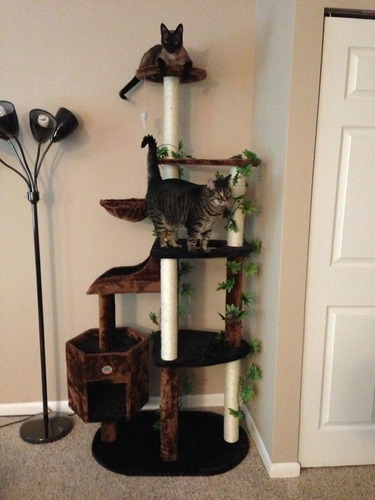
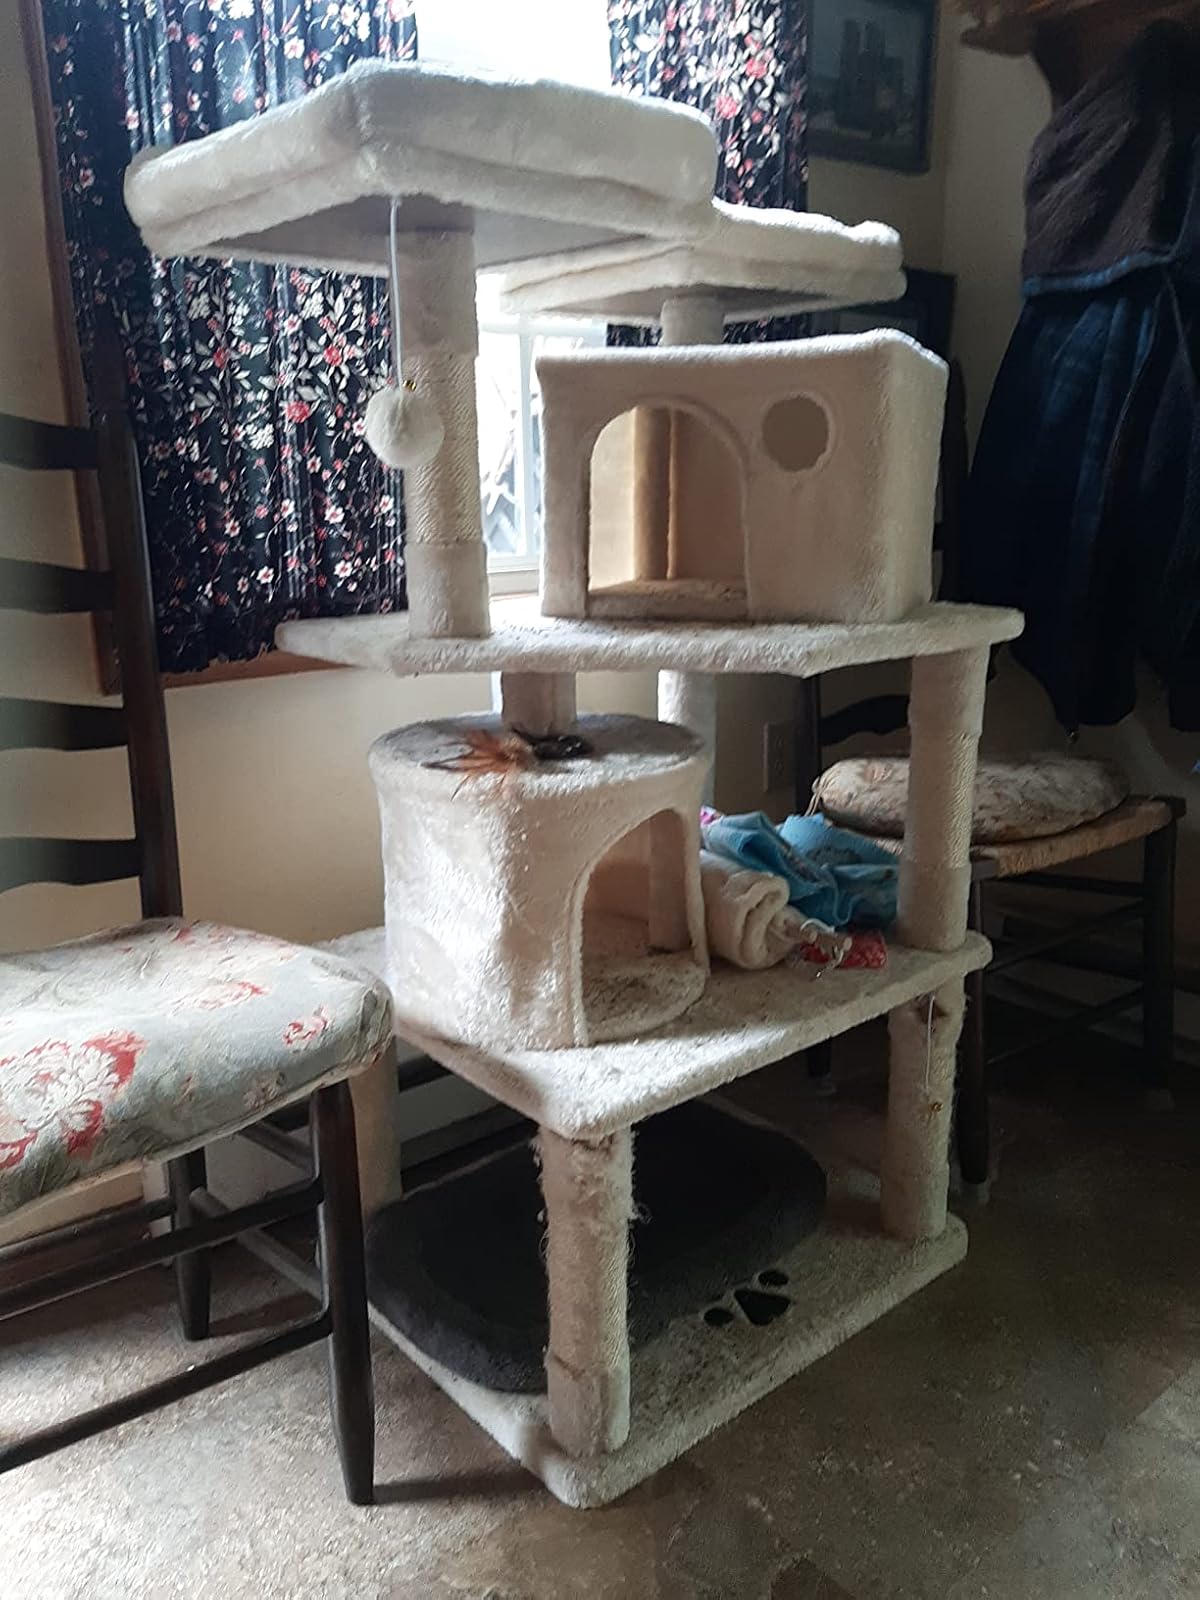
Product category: items_cat tree
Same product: no